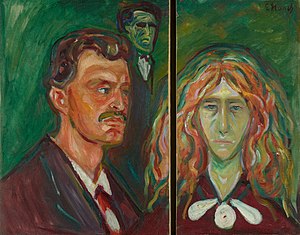
Værker af Edvard Munch
Dette er en liste over værker af Edvard Munch, autogenereret fra data i Wikidata.